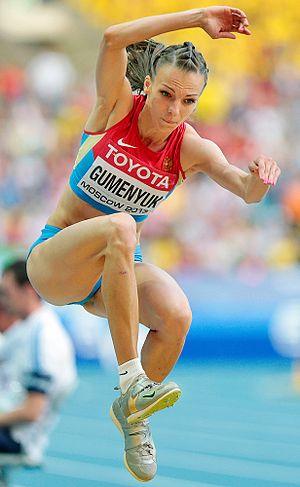
Irina Gumenyuk est une athlète russe, spécialiste du triple saut.